Tata Nano

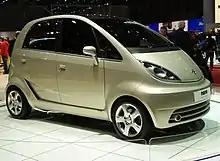
The Tata Nano Europa concept car

An upscale Nano concept car called Nano Europa was shown at the 2009 Geneva Motor Show. However, there was no progress towards producing or marketing this upscale specification.